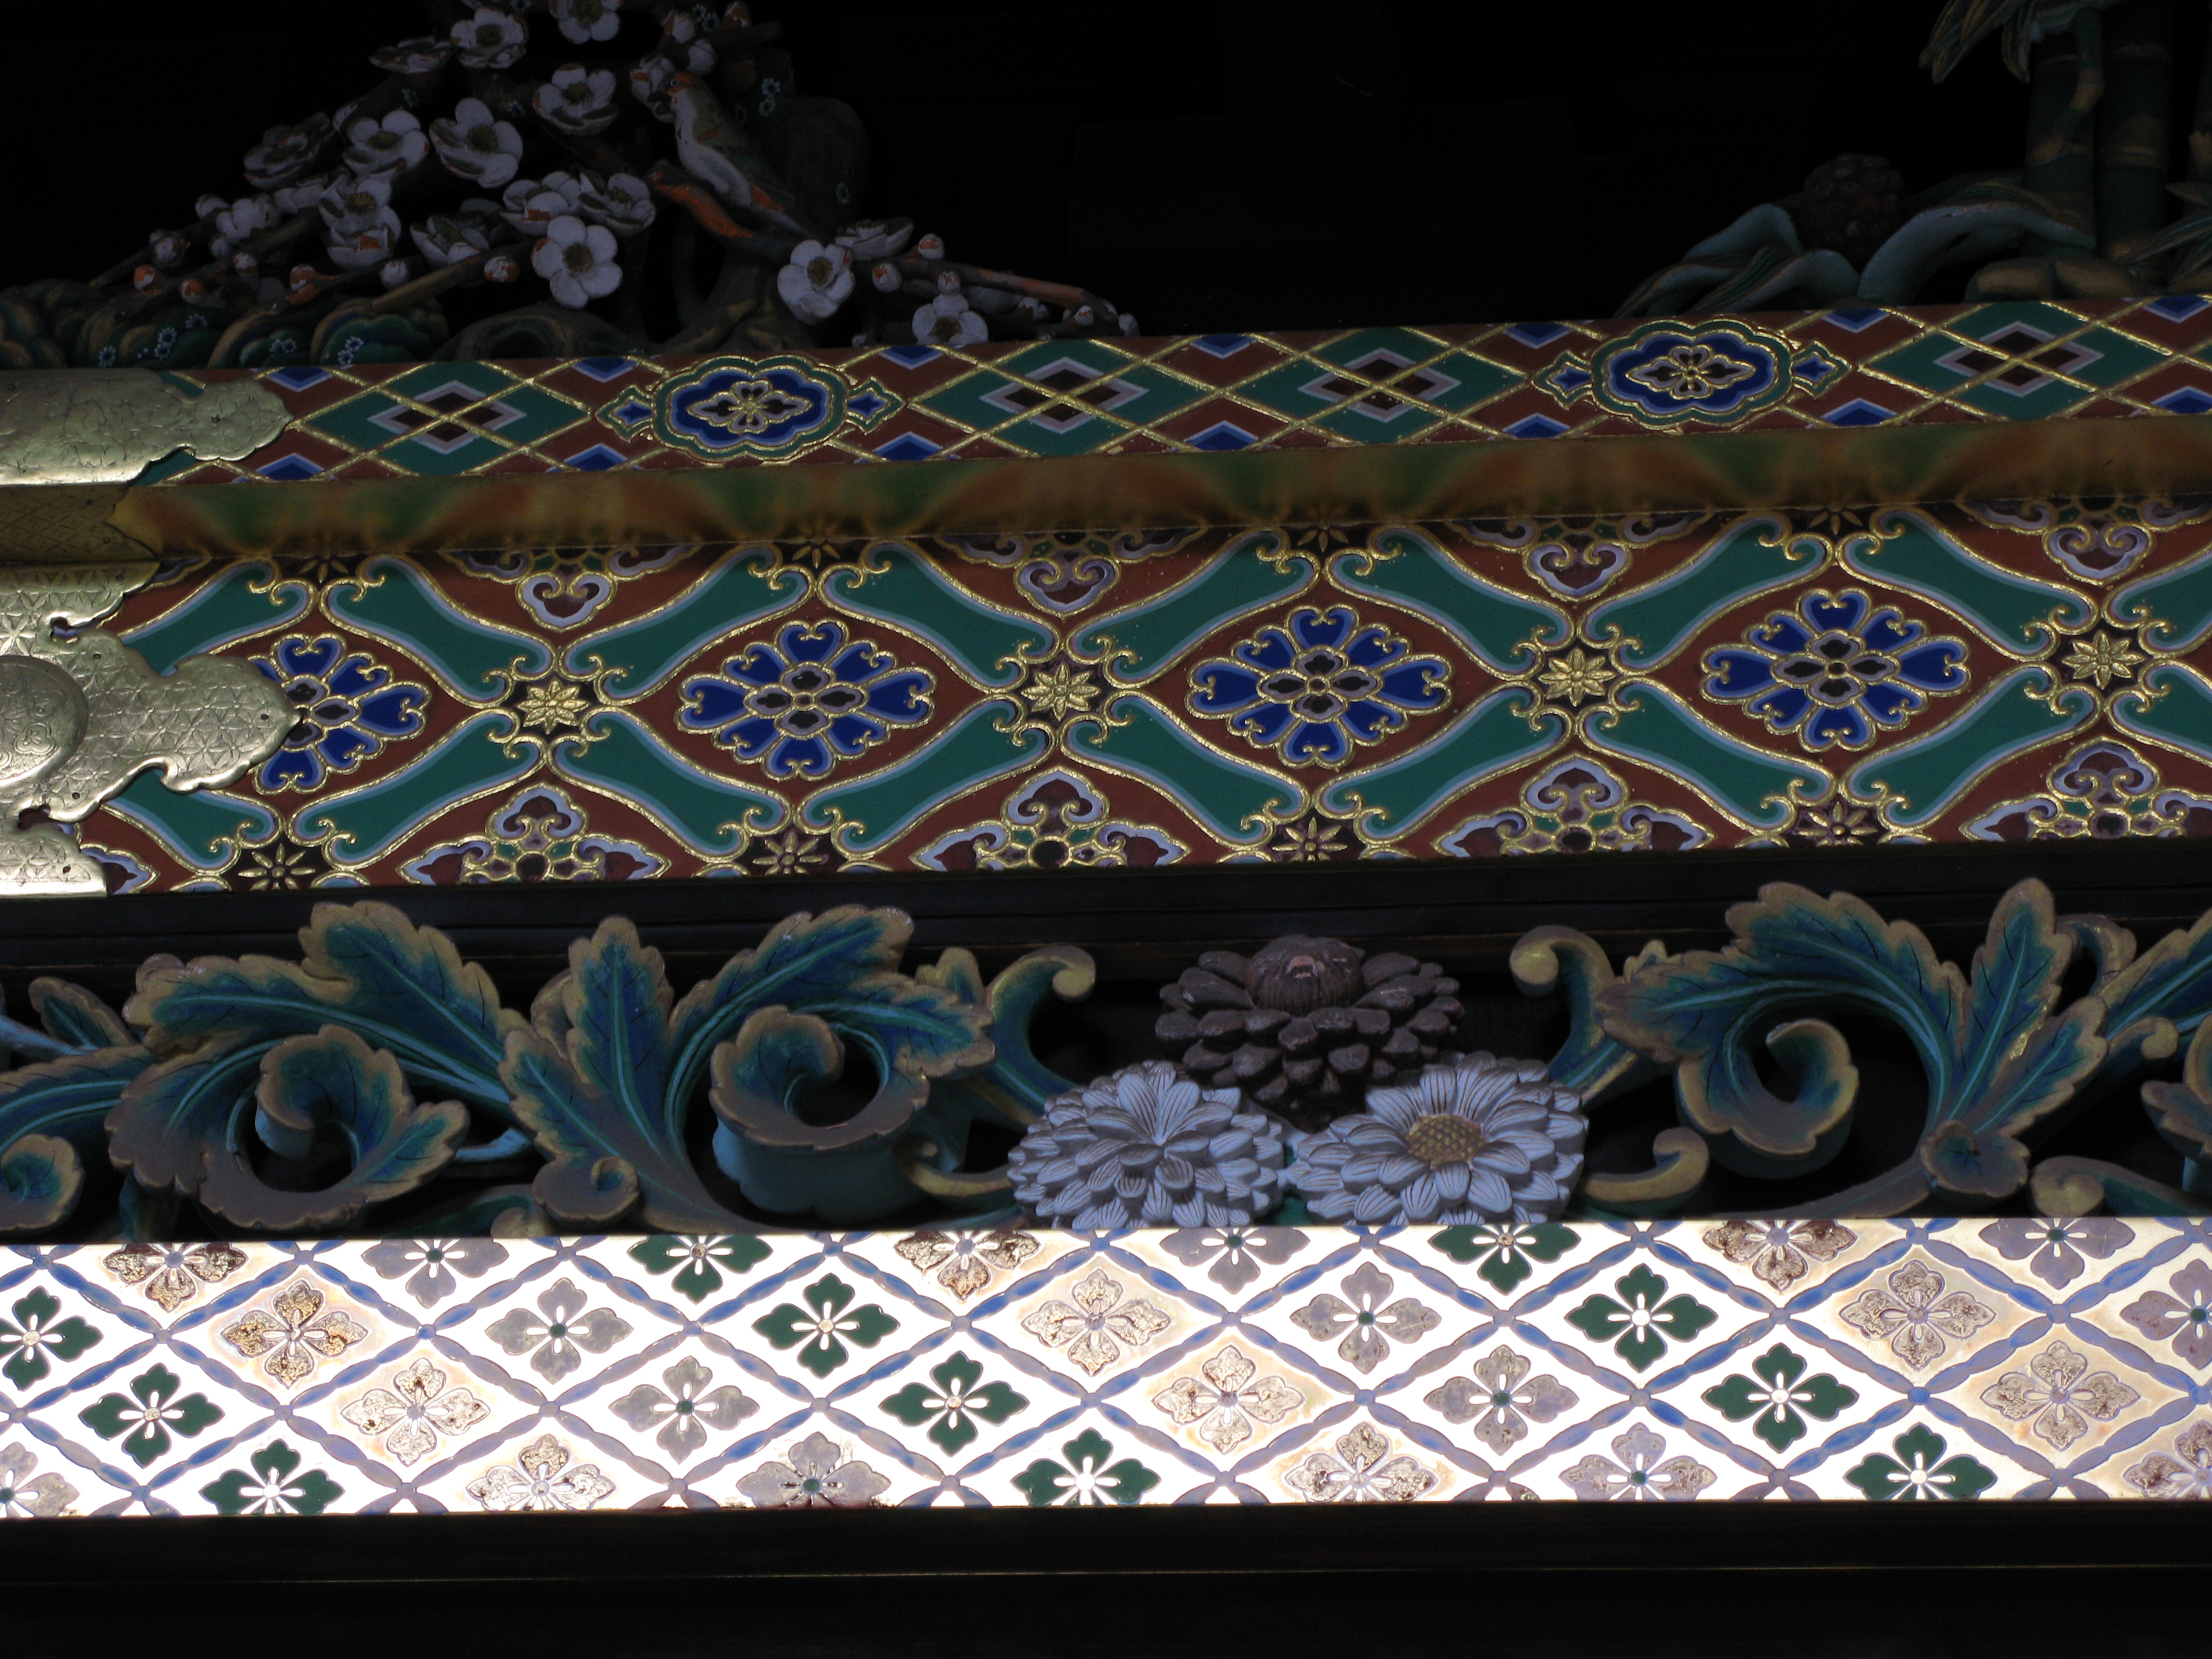
architecture, pattern, high, textile, art, design, temple, shrine, nikko, hires, heritage, hi, res, powershotg7, toushogu, canong7 world, flooring, fashion accessory